Empress Dowager Ma (Southern Ming)

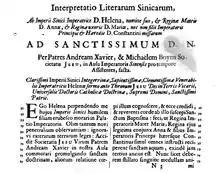
Letter from the Empress Dowager Wang (the "honorary mother" of the Yongli Emperor) to the Pope with a request for help. November 1650. Latin translation by Michał Boym.

Empress Dowager Ma (1578–1669), personal name unknown, formally known as Empress Dowager Zhaosheng, was an empress dowager of the Chinese Southern Ming dynasty. She was a Sichuanese native and the birth mother of the Yongli Emperor. She converted to Roman Catholicism and adopted the name Maria.